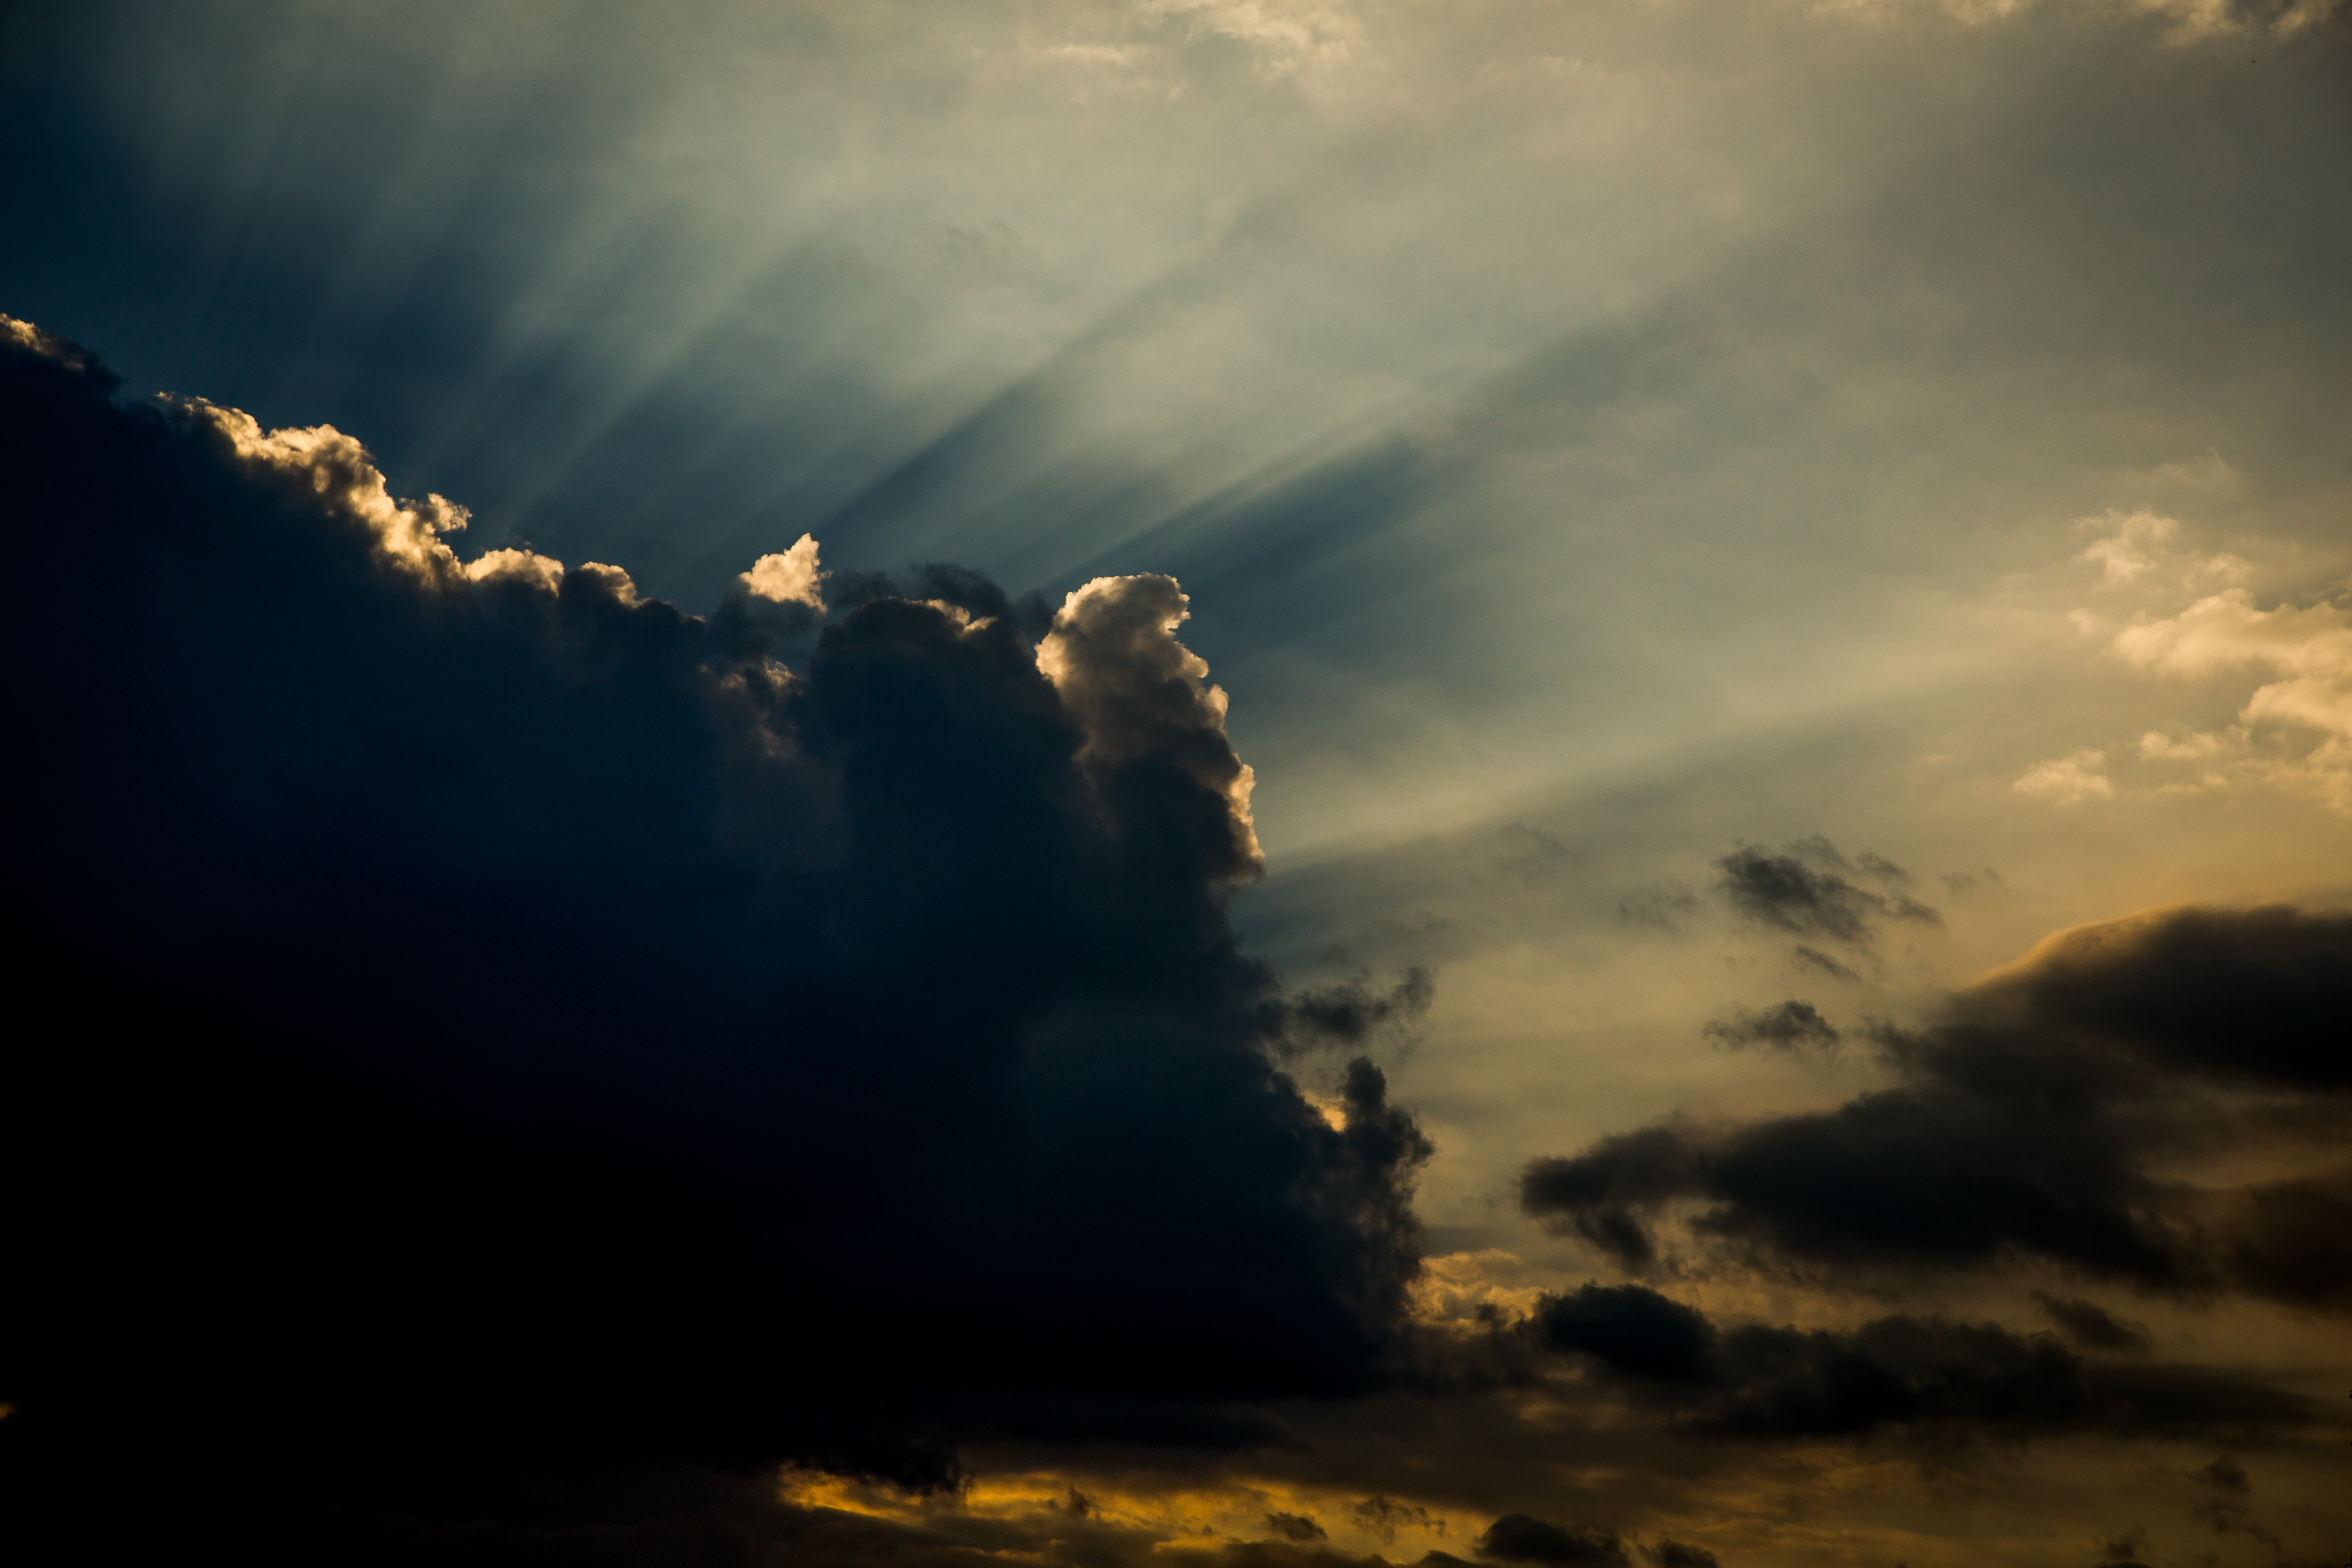
horizon, light, cloud, sky, sunshine, sun, sunrise, sunset, sunlight, morning, dawn, atmosphere, dusk, evening, reflection, weather, darkness, clouds, hope, sunrays, sunbeams, ray of sunshine, meteorological phenomenon, atmospheric phenomenon